Union Nationale Inter-universitaire

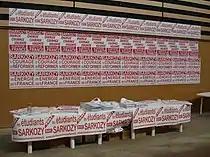
UNI table during Nicolas Sarkozy's campaign meeting in Lyon (April 2007)

It received $575,000 between April 1984 and April 1985 from the government of the United States through the National Endowment for Democracy and was also supported by Irving Brown, leader of the international relations of the AFL–CIO and a CIA contractee.